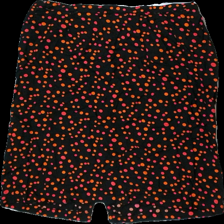
View: front
Type: Skirt
Category: Ladies
Brand: Kappahl
Brand text on label: XLNT
Colors: Black, Orange, Red
Material: 100% Viscose
Pattern: Dots
Cut: Regular, Cropped
Size: 50
Season: All
Price range: 50-100
Recommended usage: Reuse
Description: skirt with dot print